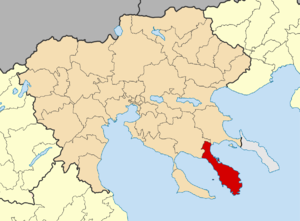
La Grèce est organisée depuis le 1ᵉʳ janvier 2011 en 13 régions et 325 dèmes.
La Sithonie est une des trois péninsules de la Chalcidique, située entre la péninsule de Cassandra à l'ouest, et celle de l'Aktè à l'est. C'est également le nom d'un dème de la périphérie de Macédoine-Centrale, dont le siège est Nikiti.